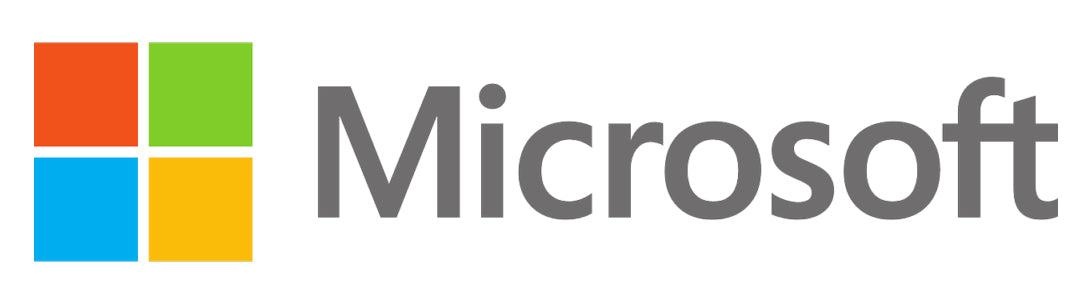
Microsoft Biztalk Server Standard Edition Open Value License (Ovl) 1 License(S) Upgrade 3 Year(S)
Microsoft BizTalk Server Standard Edition, Step-up license & software assurance - 2 cores - upgrade from Branch Edition - charity - Open Value - additional product, 3 Year Acquired Year 1 - Win - Single Language Microsoft BizTalk Server Standard Edition. License quantity: 1 license(s), License type: Open Value License (OVL), License term in years: 3 year(s), Software type: Upgrade Tying systems together is expected, and has become the norm. As organizations move toward a service-oriented world, the real goal—creating effective business processes that unite separate systems into a coherent whole—comes within reach. Microsoft BizTalk Server allows connecting diverse software, then graphically creating and modifying process logic that uses that software. BizTalk Server also enables information workers to monitor running processes, interact with trading partners, and perform other business-oriented tasks.
Brand: Microsoft
Category: Software > Computer Software > Business & Productivity Software > Enterprise Resource Planning (ERP) Software